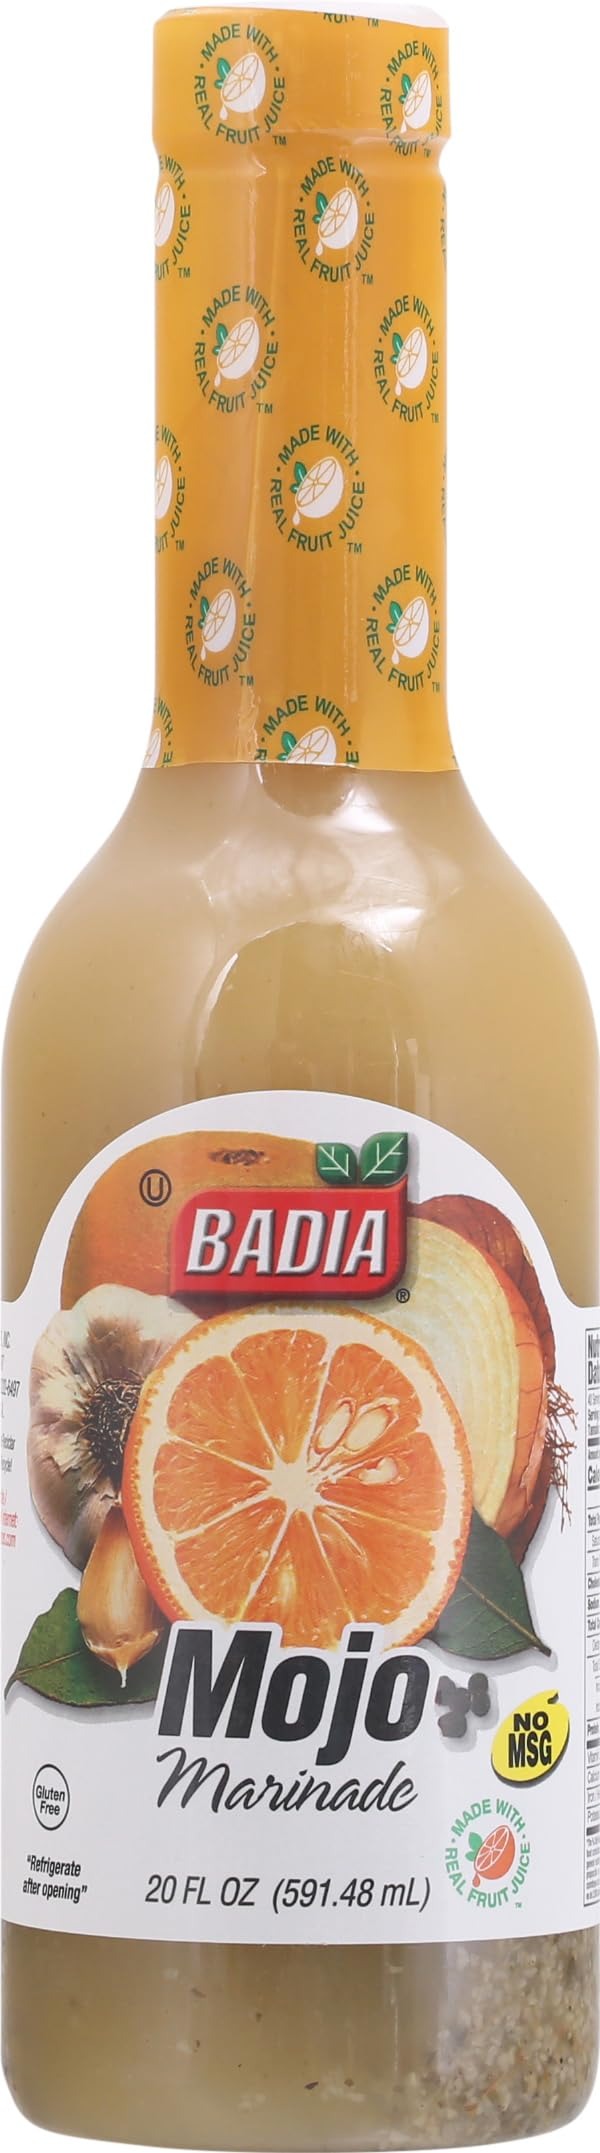
Item Name: Badia, Mojo Marinade, 20 Fl Oz
Product Description: Marinades And Seasoning Mixes
Value: 20.0
Unit: Fl Oz

Price: 3.19